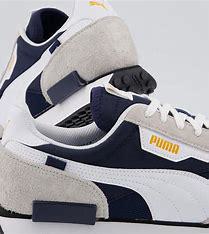
Brand: Puma
Model: Future Rider